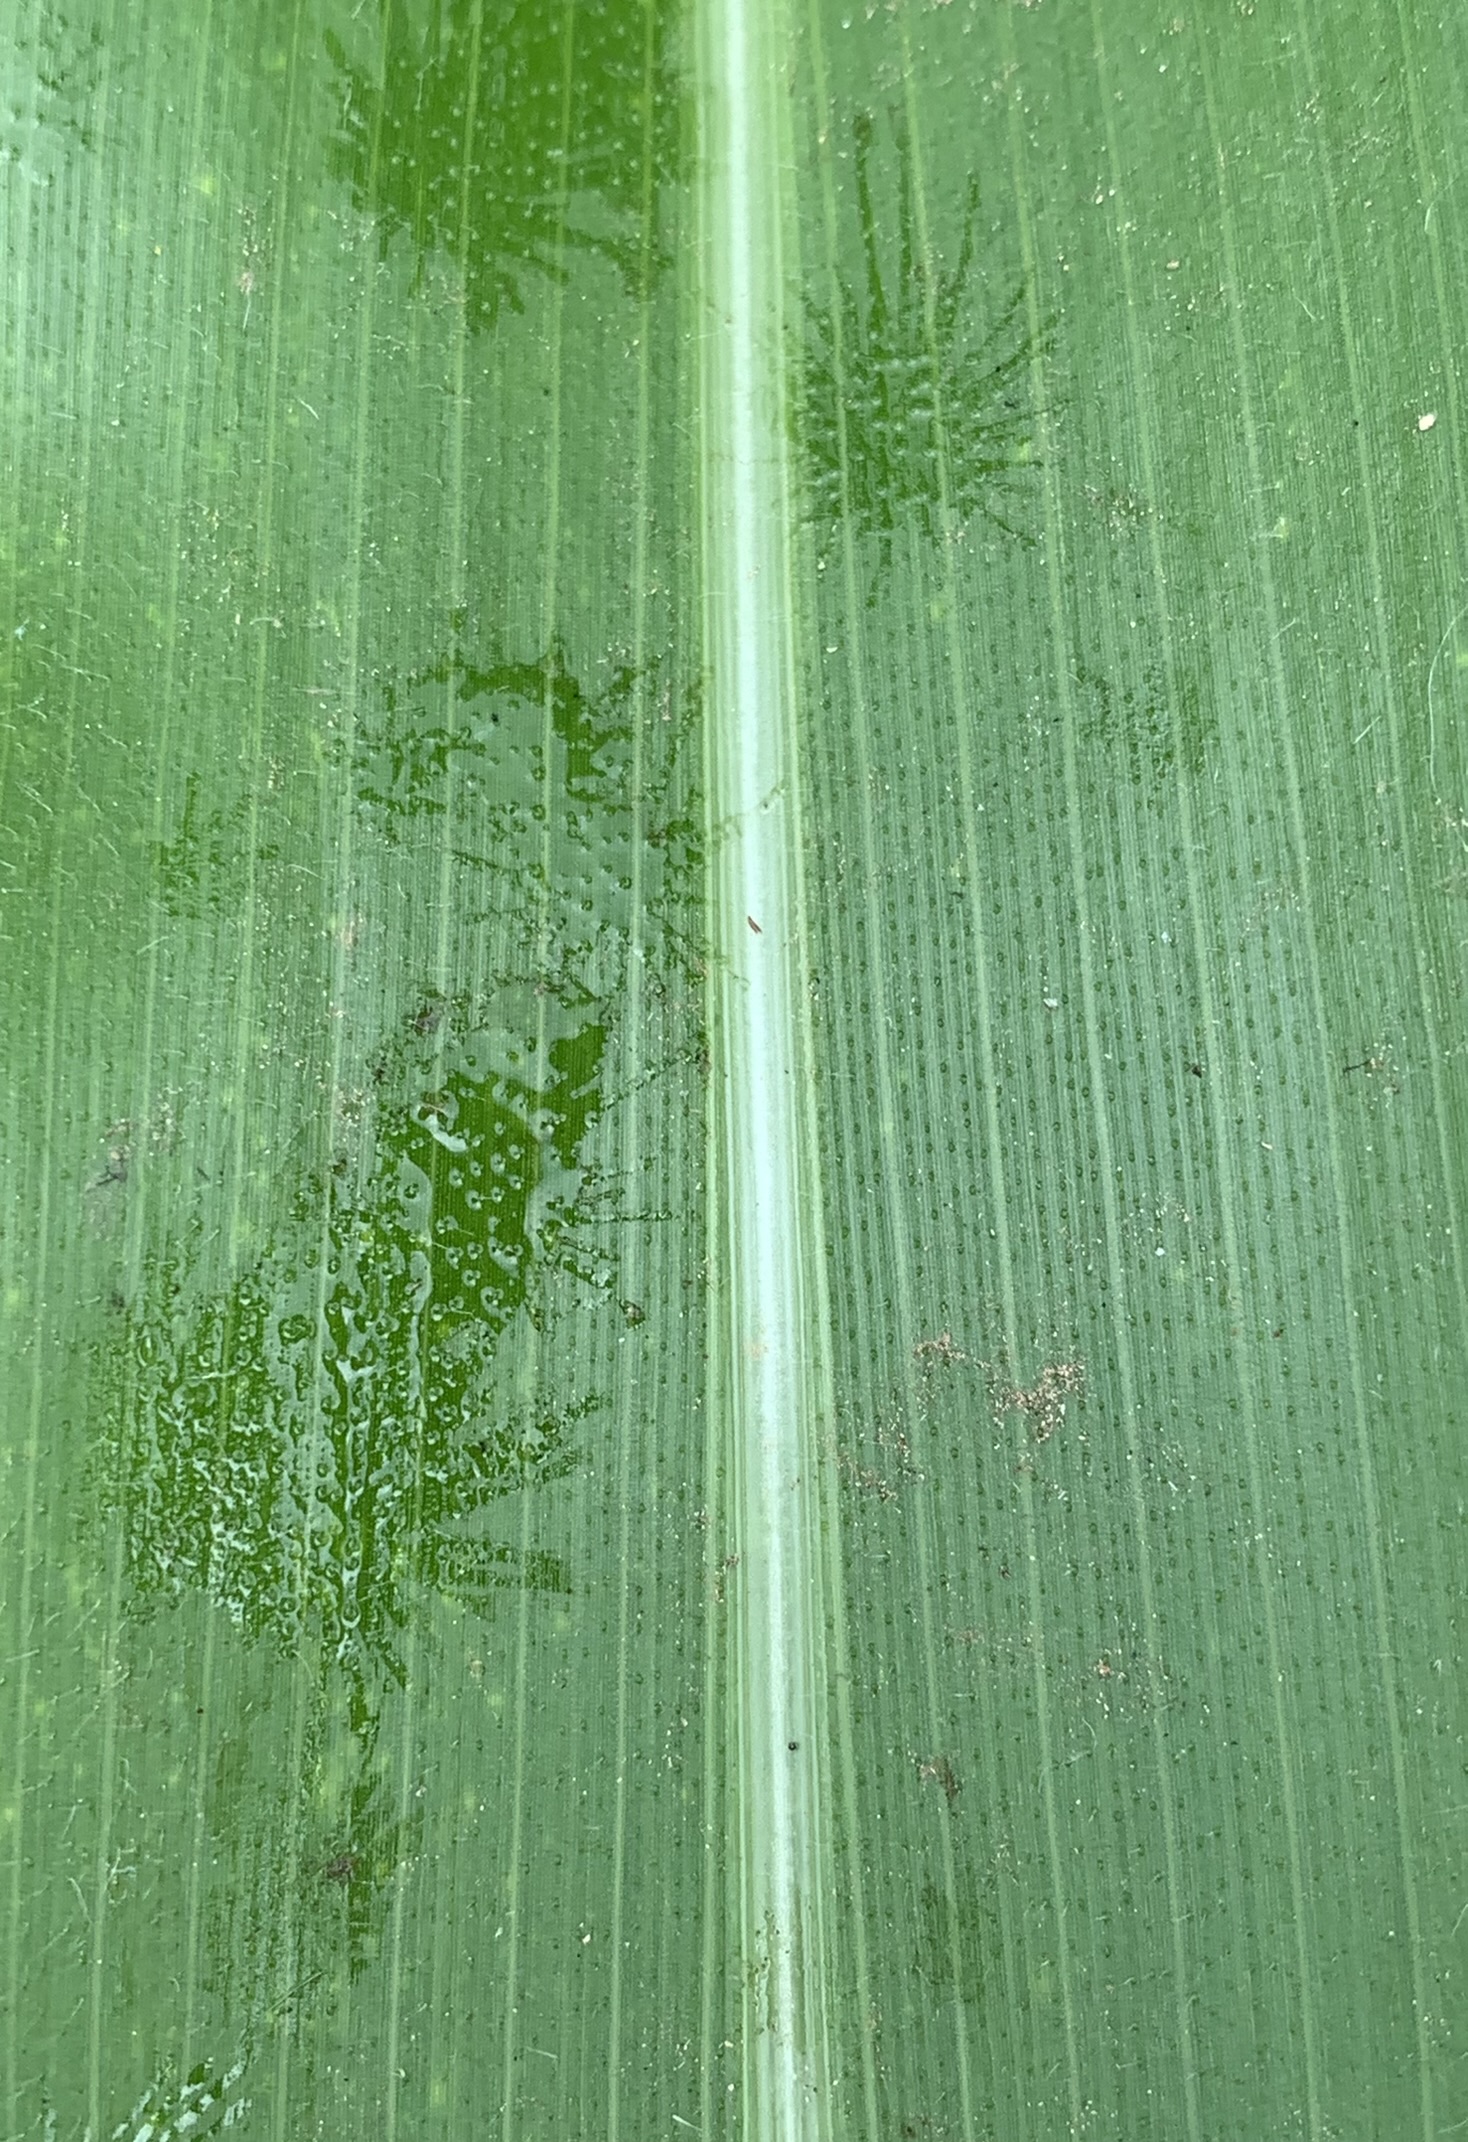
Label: Healthy